Blaze Starr

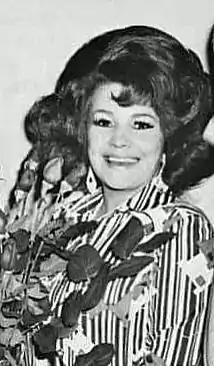
Blaze Starr in 1974

Blaze Starr (born Fannie Belle Fleming; April 10, 1932 – June 15, 2015) was an American stripper and burlesque star. Her vivacious presence and inventive use of stage props earned her the nickname "The Hottest Blaze in Burlesque". She was also known for her affair with Louisiana Governor Earl Kemp Long. Based on her memoir "Blaze Starr! My Life as Told to Huey Perry" (published in 1974), the 1989 film "Blaze" told the story of that affair starring Paul Newman as Long and Lolita Davidovich as Starr, with Starr herself acting in a cameo role and as a consultant.